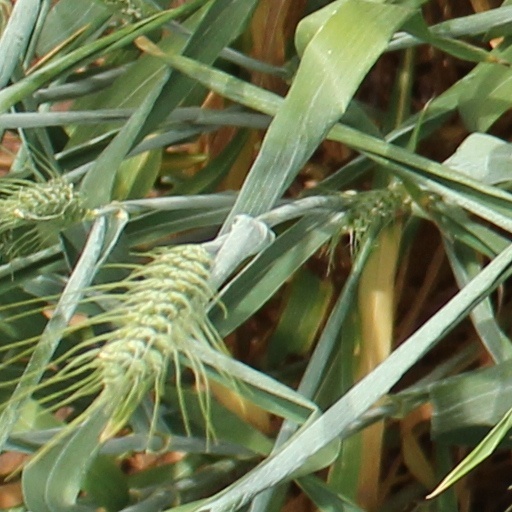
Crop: wheat